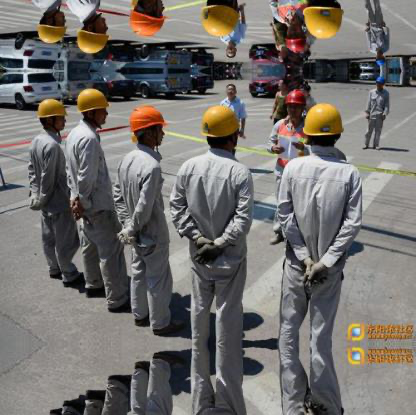
Objects in the image:
label: helmet
label: helmet
label: helmet
label: helmet
label: helmet
label: helmet
label: helmet
label: head
label: head
label: helmet
label: helmet
label: helmet
label: helmet
label: helmet
label: helmet
label: helmet
label: head
label: head